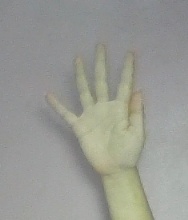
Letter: sheen